Jerry Brudos

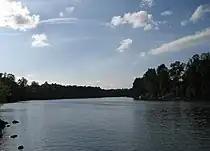
The Willamette River. The bodies of Salee and Sprinker were discovered in a tributary to this river on May 10 and 12, 1969.

Sprinker was an 18-year-old Oregon State University chemistry student abducted at gunpoint from a parking lot outside a Meier & Frank department store while "en route" to meet her mother for lunch on March 27, 1969. Brudos — dressed in women's clothing at the time of this abduction — had impulsively driven his station wagon into the parking lot after observing a young woman wearing high-heeled shoes and a miniskirt at this location. Having parked his car and attempted to chase this individual, Brudos soon lost sight of her. En route back to his vehicle, he observed Sprinker exiting her car and walking toward the department store. She was forced at gunpoint to enter his vehicle and accompany him to his home, with Brudos promising not to harm her.